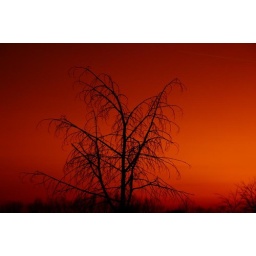
under a blood red sky